List of sandstones

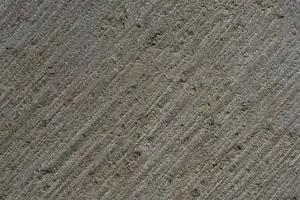
Obernkirchen Sandstone

This is a list of types of sandstone that have been or are used economically as natural stone for building and other commercial or artistic purposes.